Philipp von Hellingrath

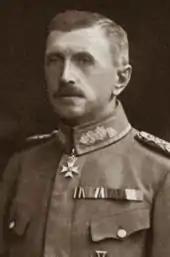
Philipp von Hellingrath.

Philipp von Hellingrath (22 February 1862 – 13 December 1939) was a Bavarian General der Kavallerie and the last War Minister under Ludwig III of Bavaria.